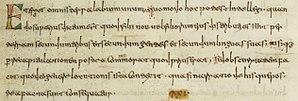
Paris, Bibliothèque nationale de France, Manuscrits, Latin 12168, Folio 4r. (Date
L'écriture mérovingienne, ou minuscule mérovingienne, est une écriture pré-caroline qui était utilisée dans le royaume franc aux VIIᵉ et VIIIᵉ siècles, sous la dynastie des mérovingiens. Elle est issue des écritures romaines et a connu de nombreuses variations de par la situation géographique du royaume franc et la multiplication des ateliers monastiques et épiscopaux. Elle sera utilisée dans les documents et codex mérovingiens, puis carolingiens, jusqu'aux réformes de Charlemagne à la fin du VIIIᵉ siècle.